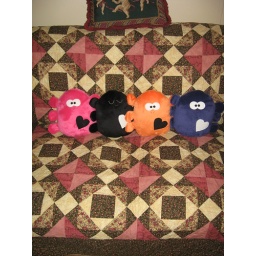
4 bed bugs chillin on the loveseat before they hopped in a box and went on a trip!